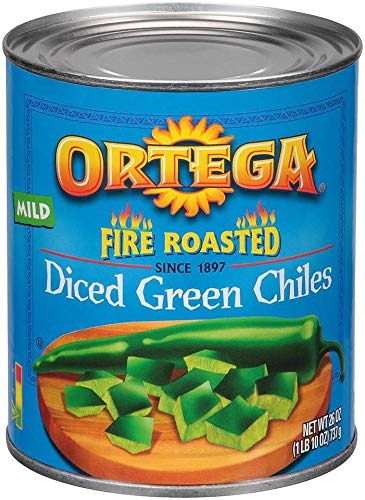
Item Name: Ortega Diced Green Chiles - 26 oz. can, 12 cans per case
Value: 12.0
Unit: Count

Price: 129.13